Shun Lee

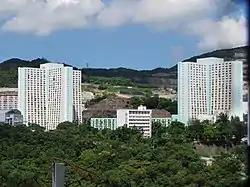
Cruciform and Old Slab blocks in Shun On Estate

Shun On Estate is in Primary One Admission (POA) School Net 46. Within the school net are multiple aided schools (operated independently but funded with government money); no government primary schools are in this net.